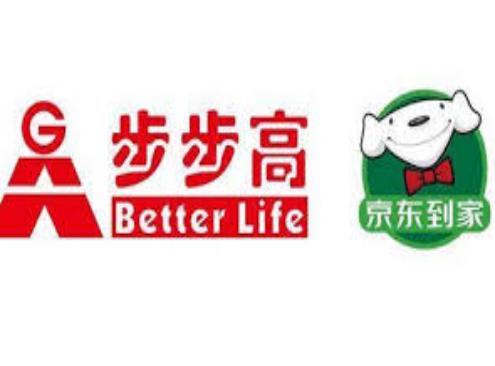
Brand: BBK
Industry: Electronic